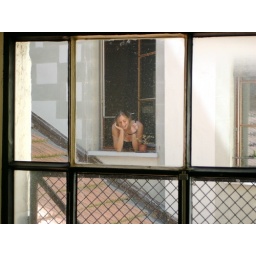
meisje in raam / girl in window